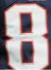
Number: 8